Veirs Mill Road Line

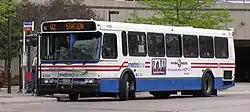
Route Q2 outside Wheaton station

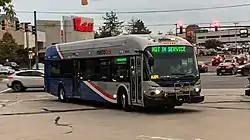
Route Q6 at Wheaton station

The Veirs Mill Road Line consisted of routes Q2, Q4 and Q6. Route Q2 operateed between Silver Spring station and Shady Grove station. Route Q4 operateed between Silver Spring station and Rockville station. Route Q6 operateed between Wheaton station and Shady Grove station. All three routes operated under the same routing between Wheaton and Rockville stations. Most Q2 and Q6 trips serve Montgomery College, except during early morning and late night hours (before 6 AM and after 10 PM), and all day on Sundays. During AM peak, the Q4 route does not operate, and all Q2 trips operate between Silver Spring and Montgomery College only. The scheduling of the routes goes as the following: